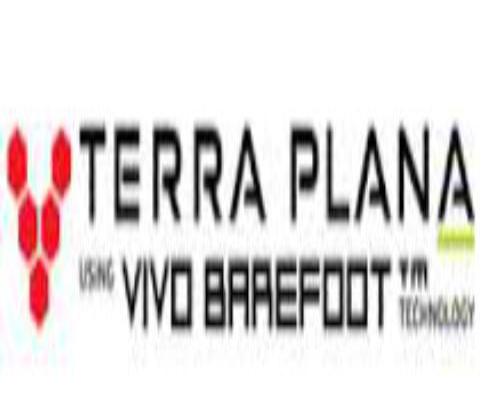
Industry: Clothes